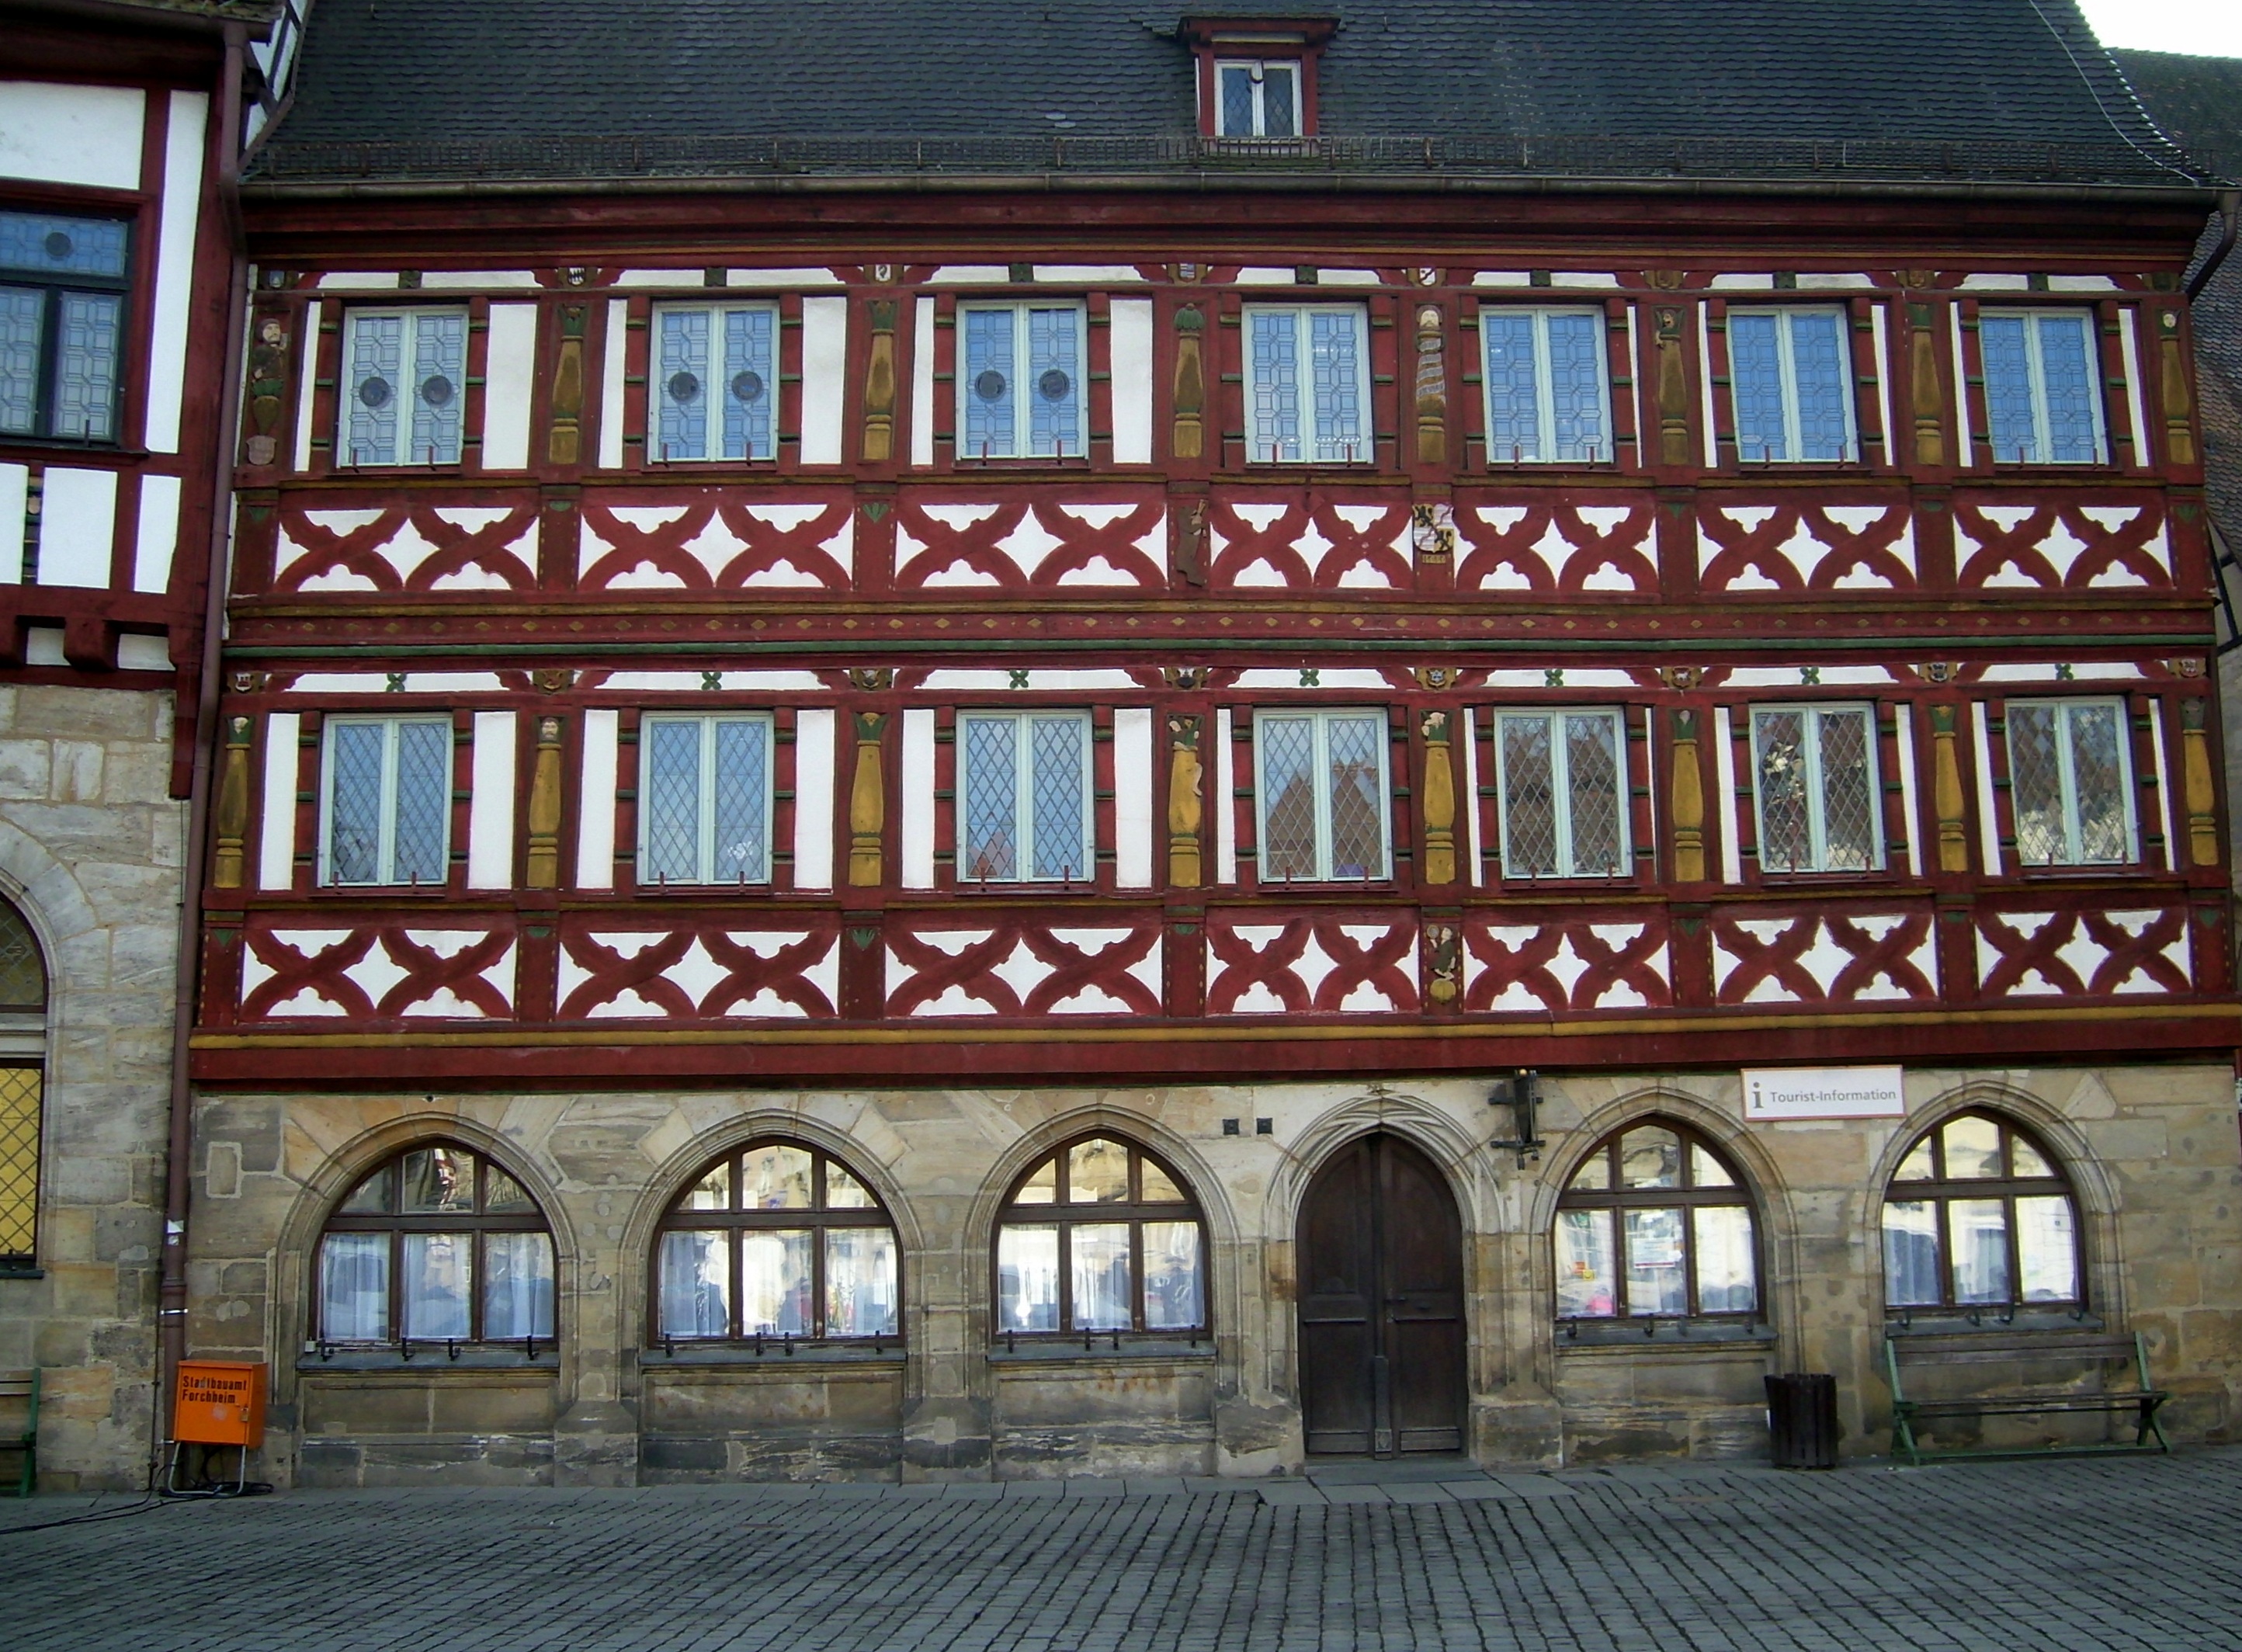
architecture, window, building, palace, home, downtown, landmark, facade, places of interest, old town, synagogue, estate, historically, fachwerkhaus, truss, franconian timber frame, forchheim bayern